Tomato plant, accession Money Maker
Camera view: vertical (180 deg); turntable rotation: 150 degrees
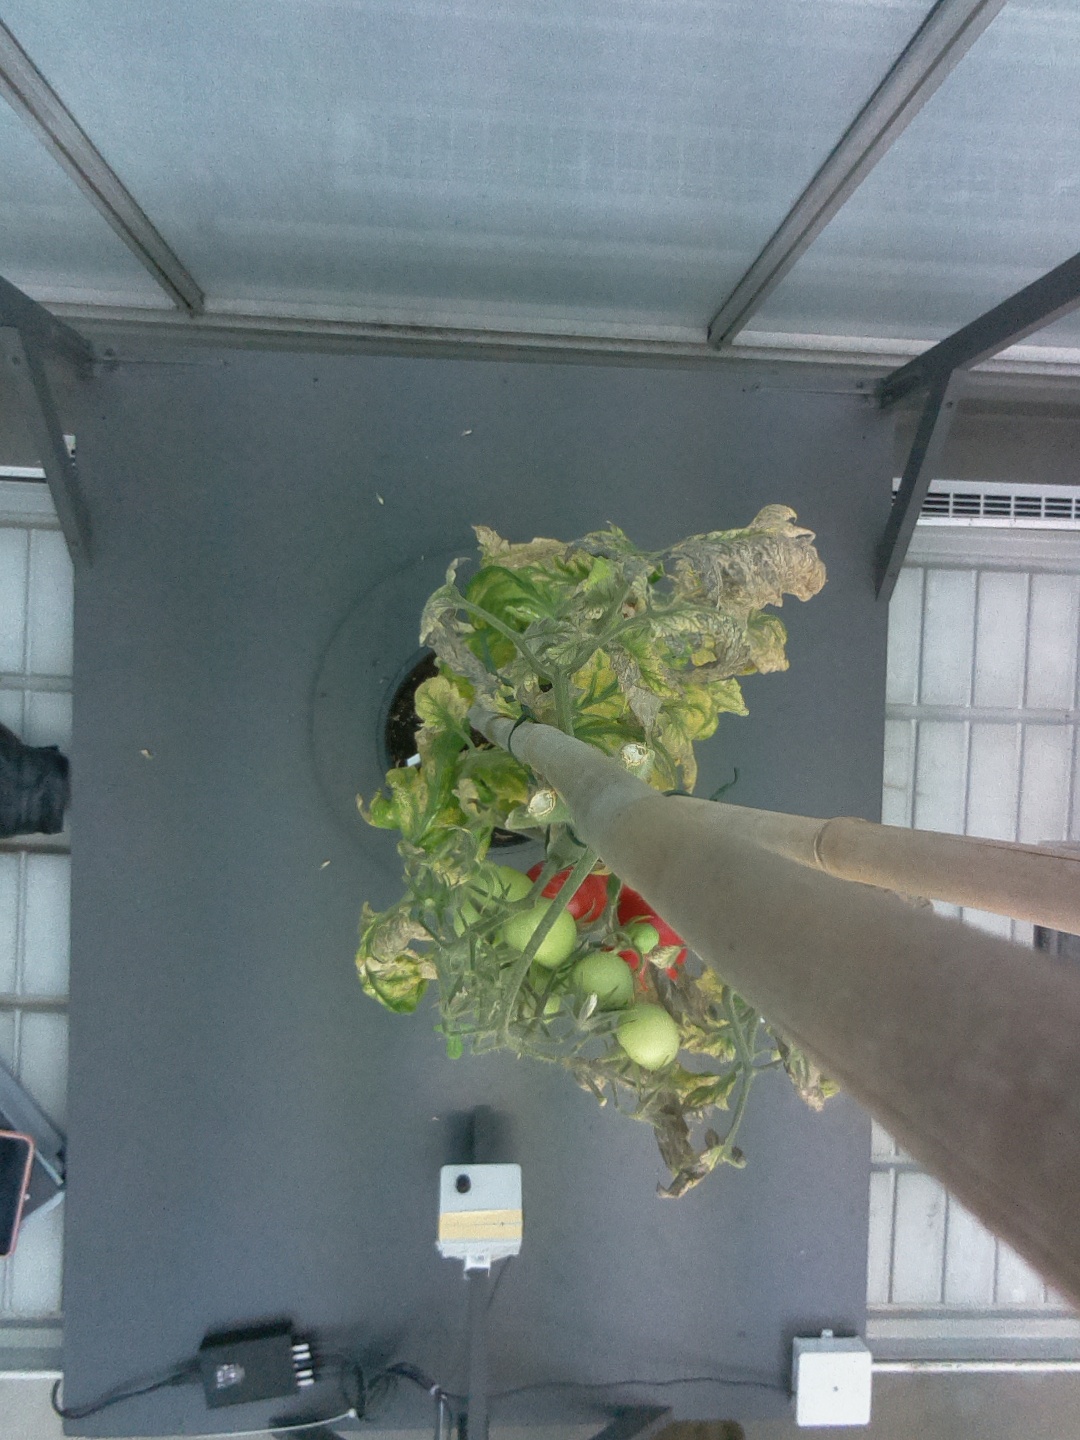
BBCH growth stage 84: 40%-50% of fruits show typical fully ripe color